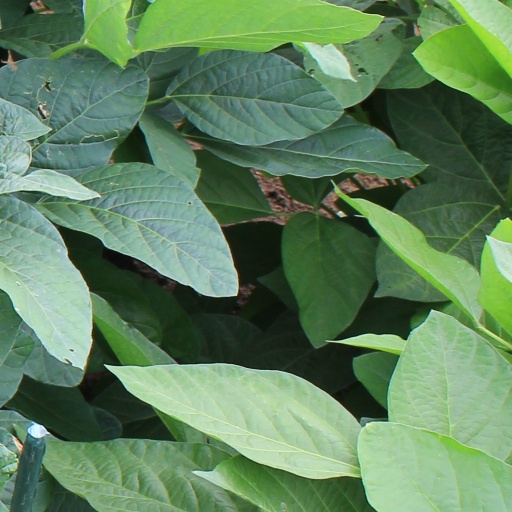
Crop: soybean